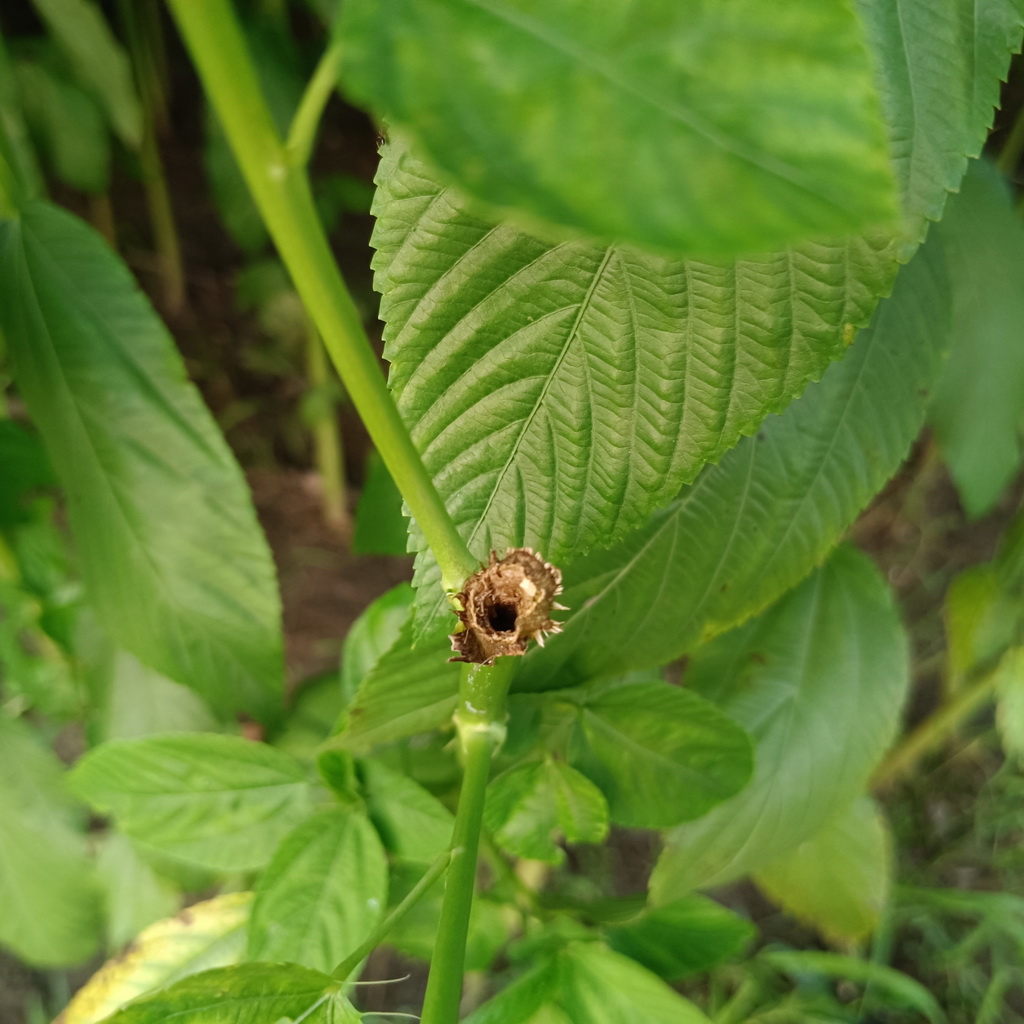
Label: Stem Soft Rot